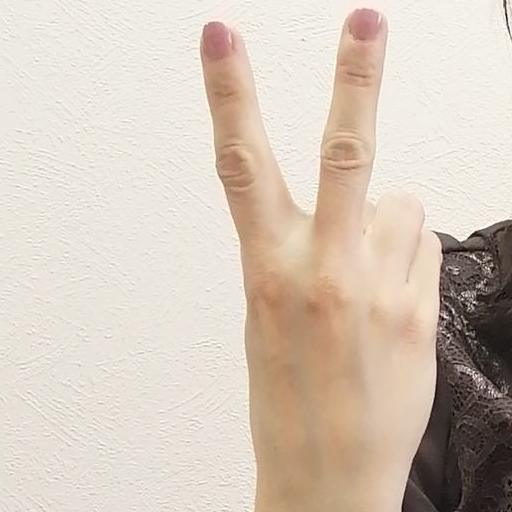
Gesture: peace_inverted